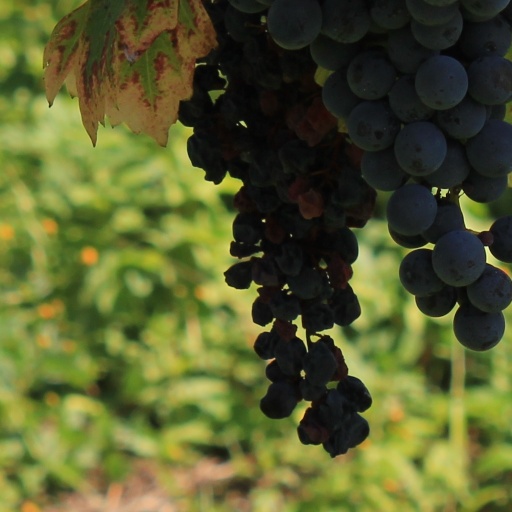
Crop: grape